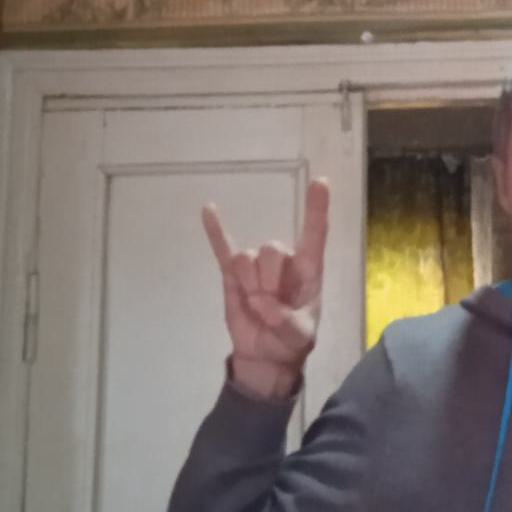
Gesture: rock